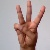
The image shows a hand gesture representing the letter 'W' in Indian Sign Language.